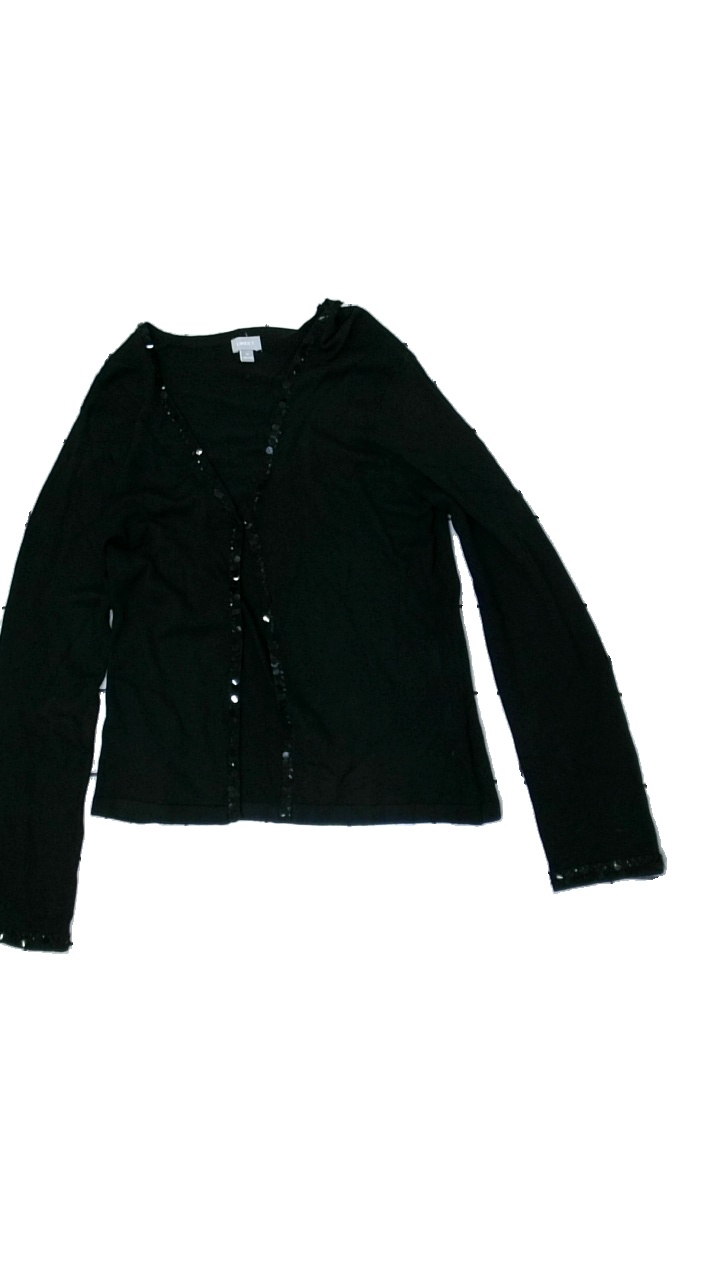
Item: Cardigan (Ladies)
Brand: Lindex
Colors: Black
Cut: Regular
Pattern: Other
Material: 88% Viscose 12% Cont?
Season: All
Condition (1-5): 5
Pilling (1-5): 5
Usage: Reuse
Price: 50-100